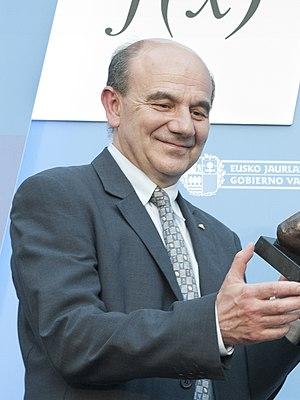
Luis Vega est un mathématicien espagnol, qui s'intéresse notamment aux équations aux dérivées partielles.